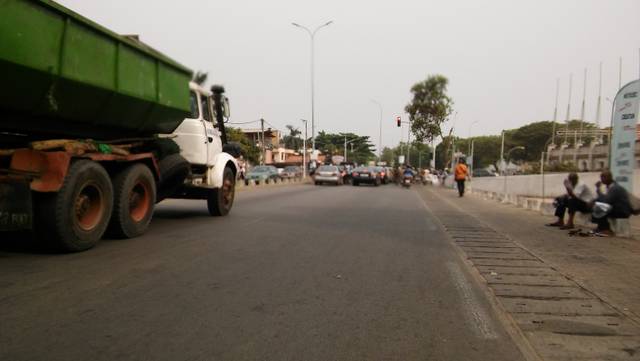
Region: Benin
Coordinates: 6.354, 2.405